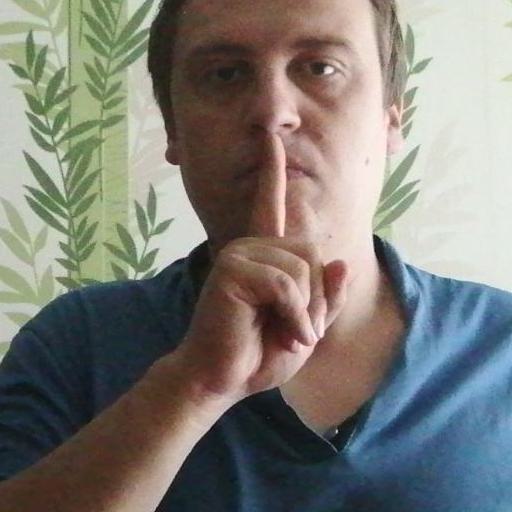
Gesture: mute